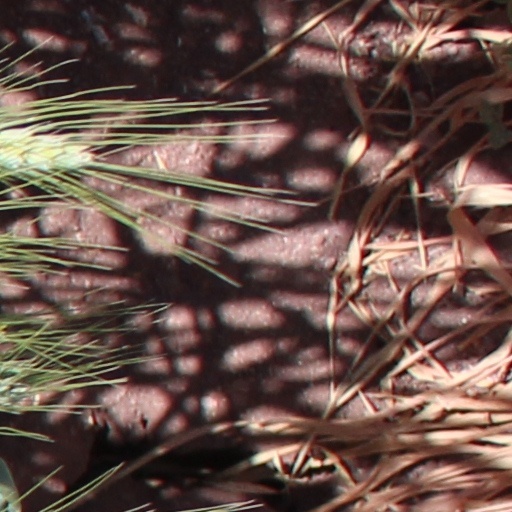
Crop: wheat